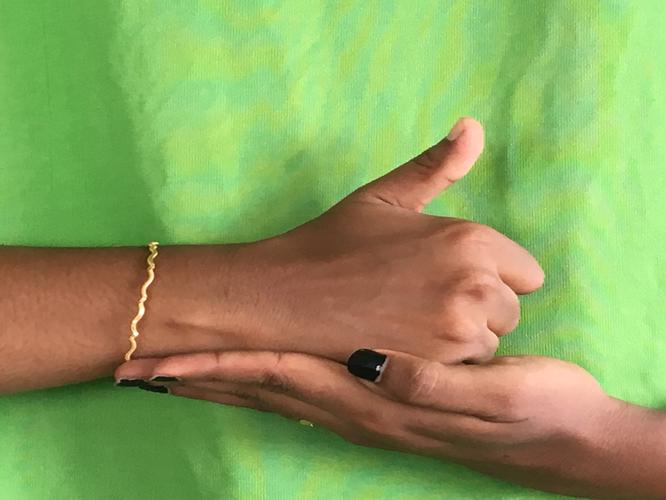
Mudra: Shivalinga
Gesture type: double_hand